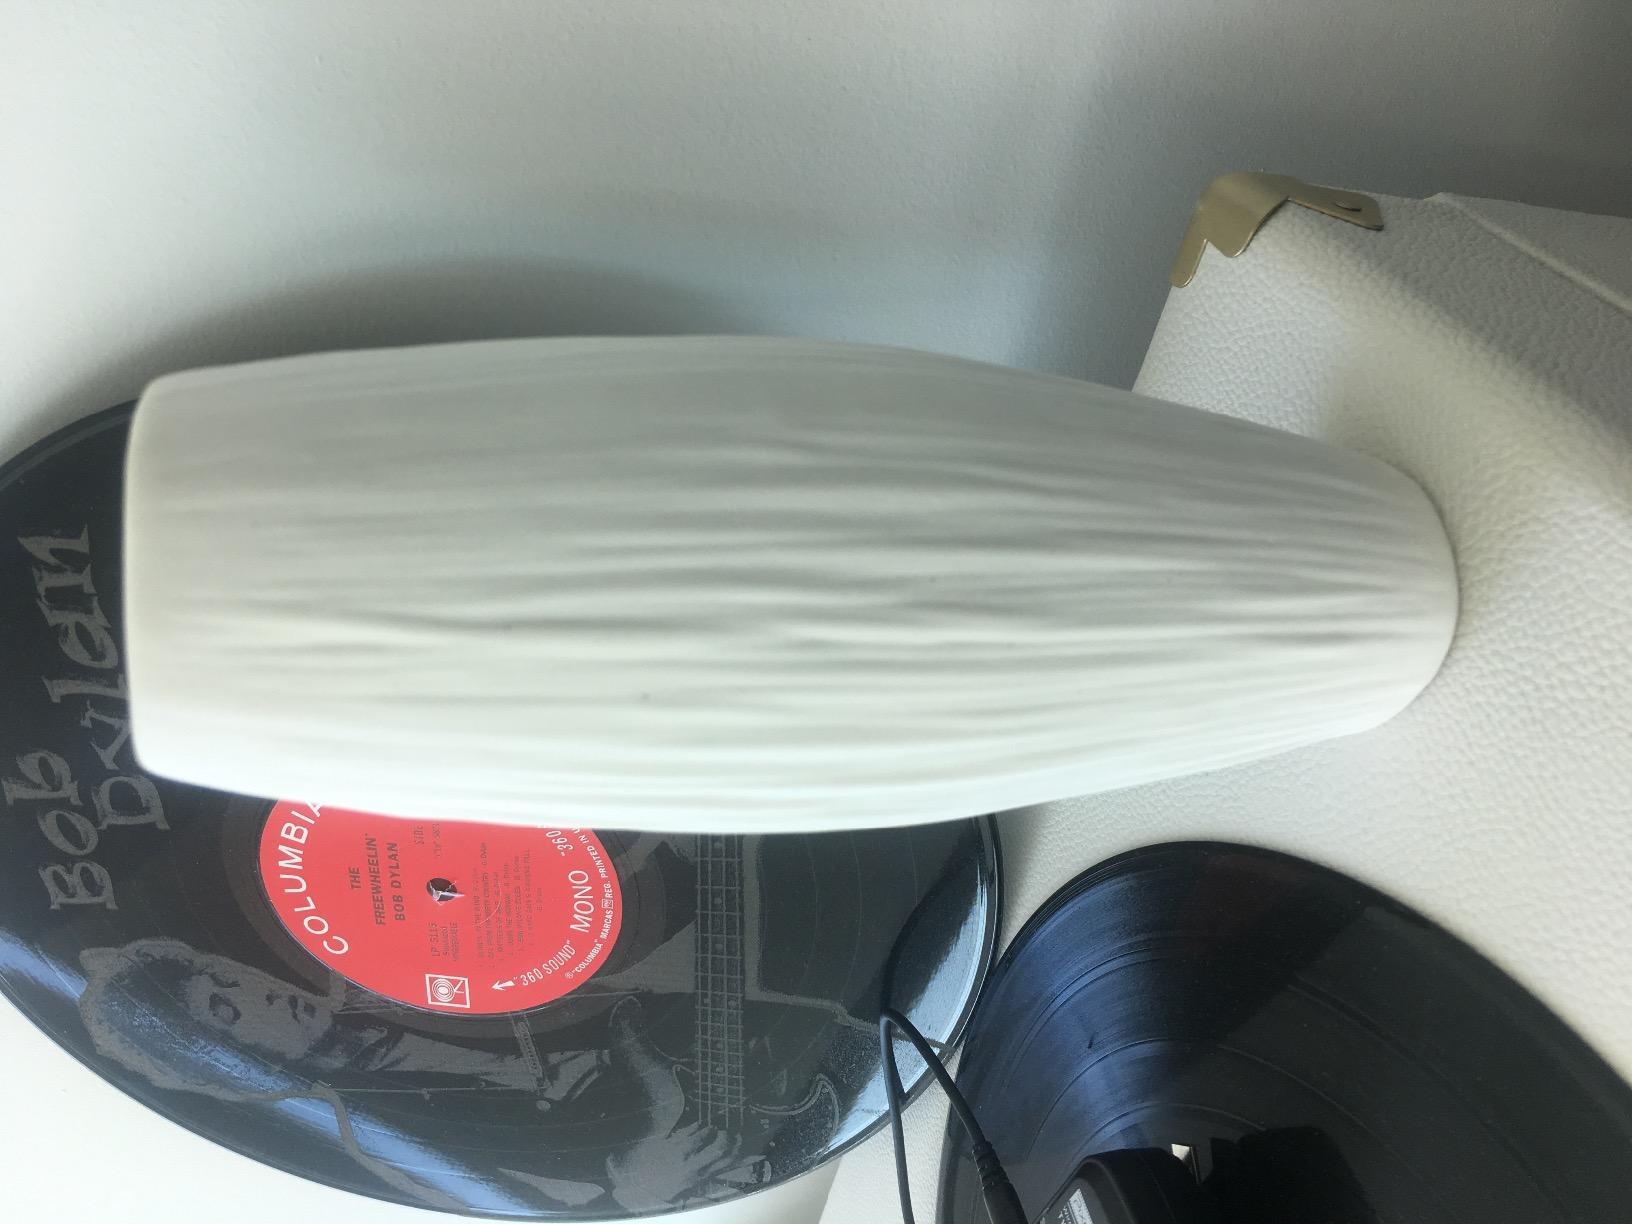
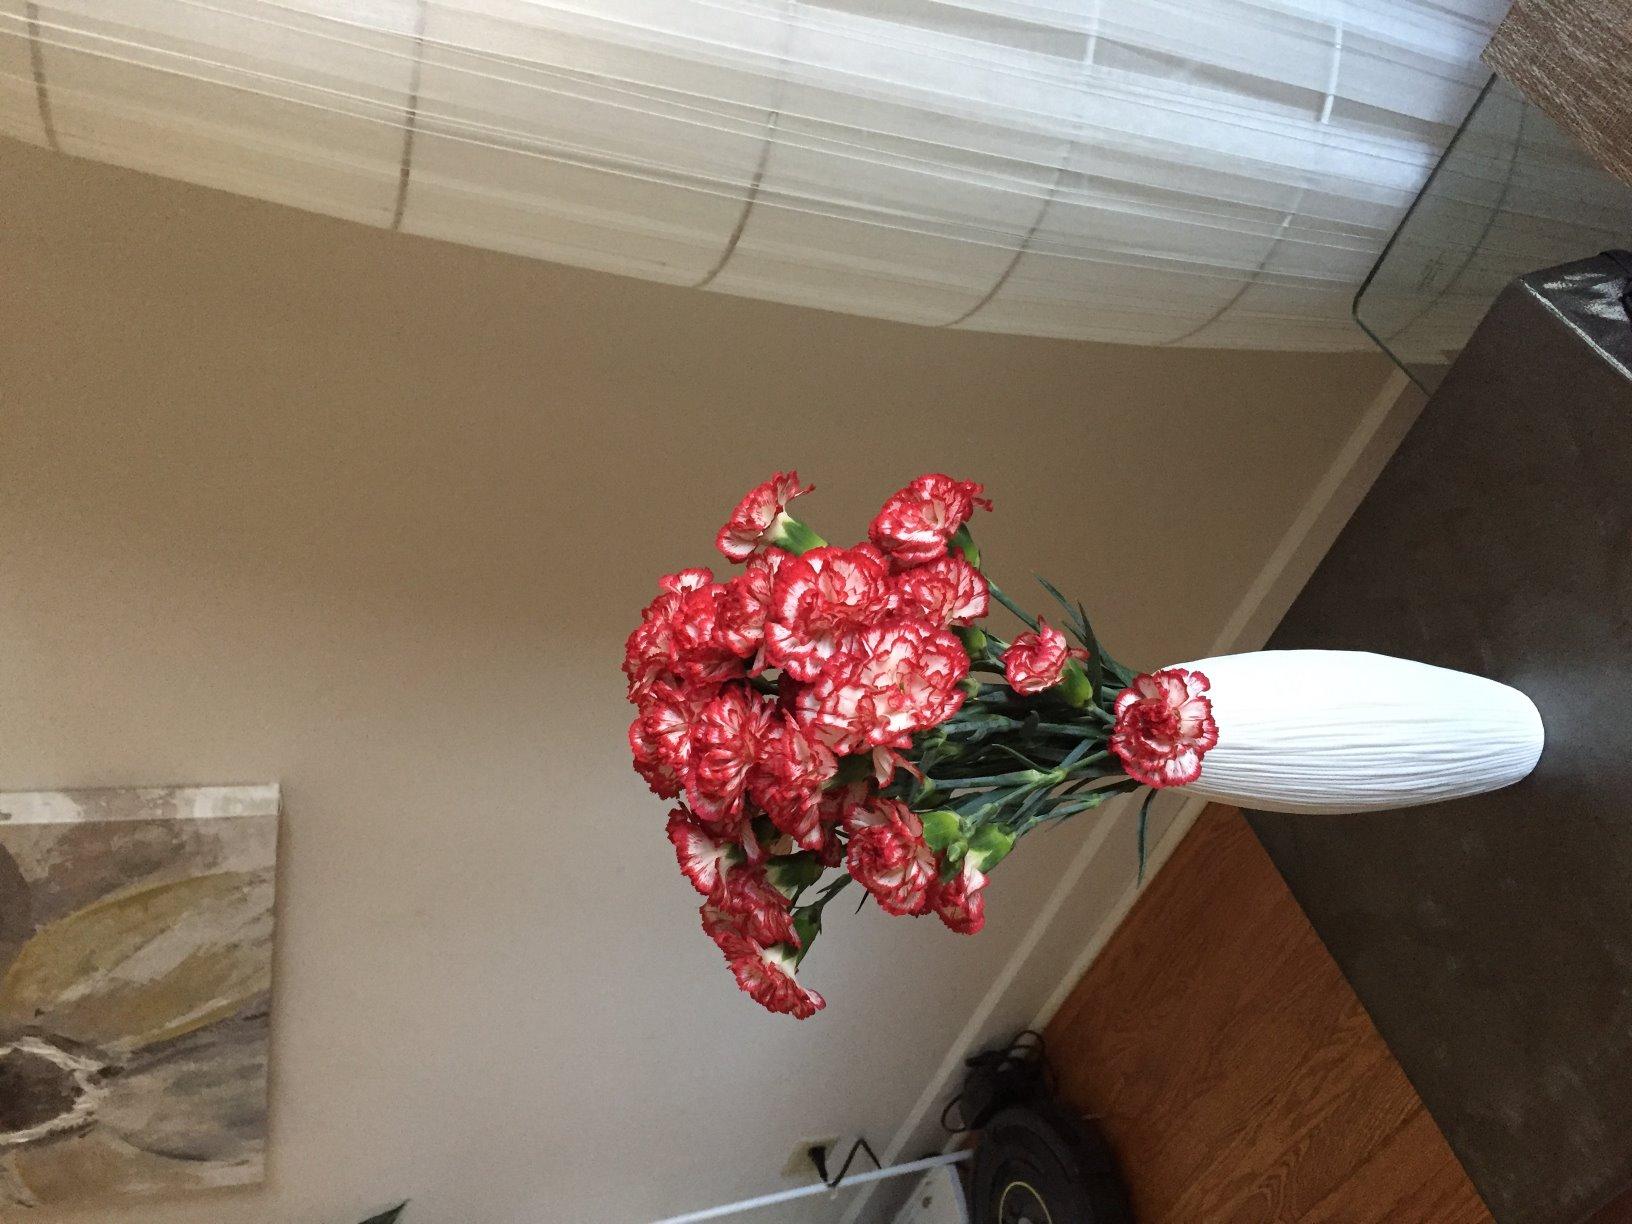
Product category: vase
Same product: yes